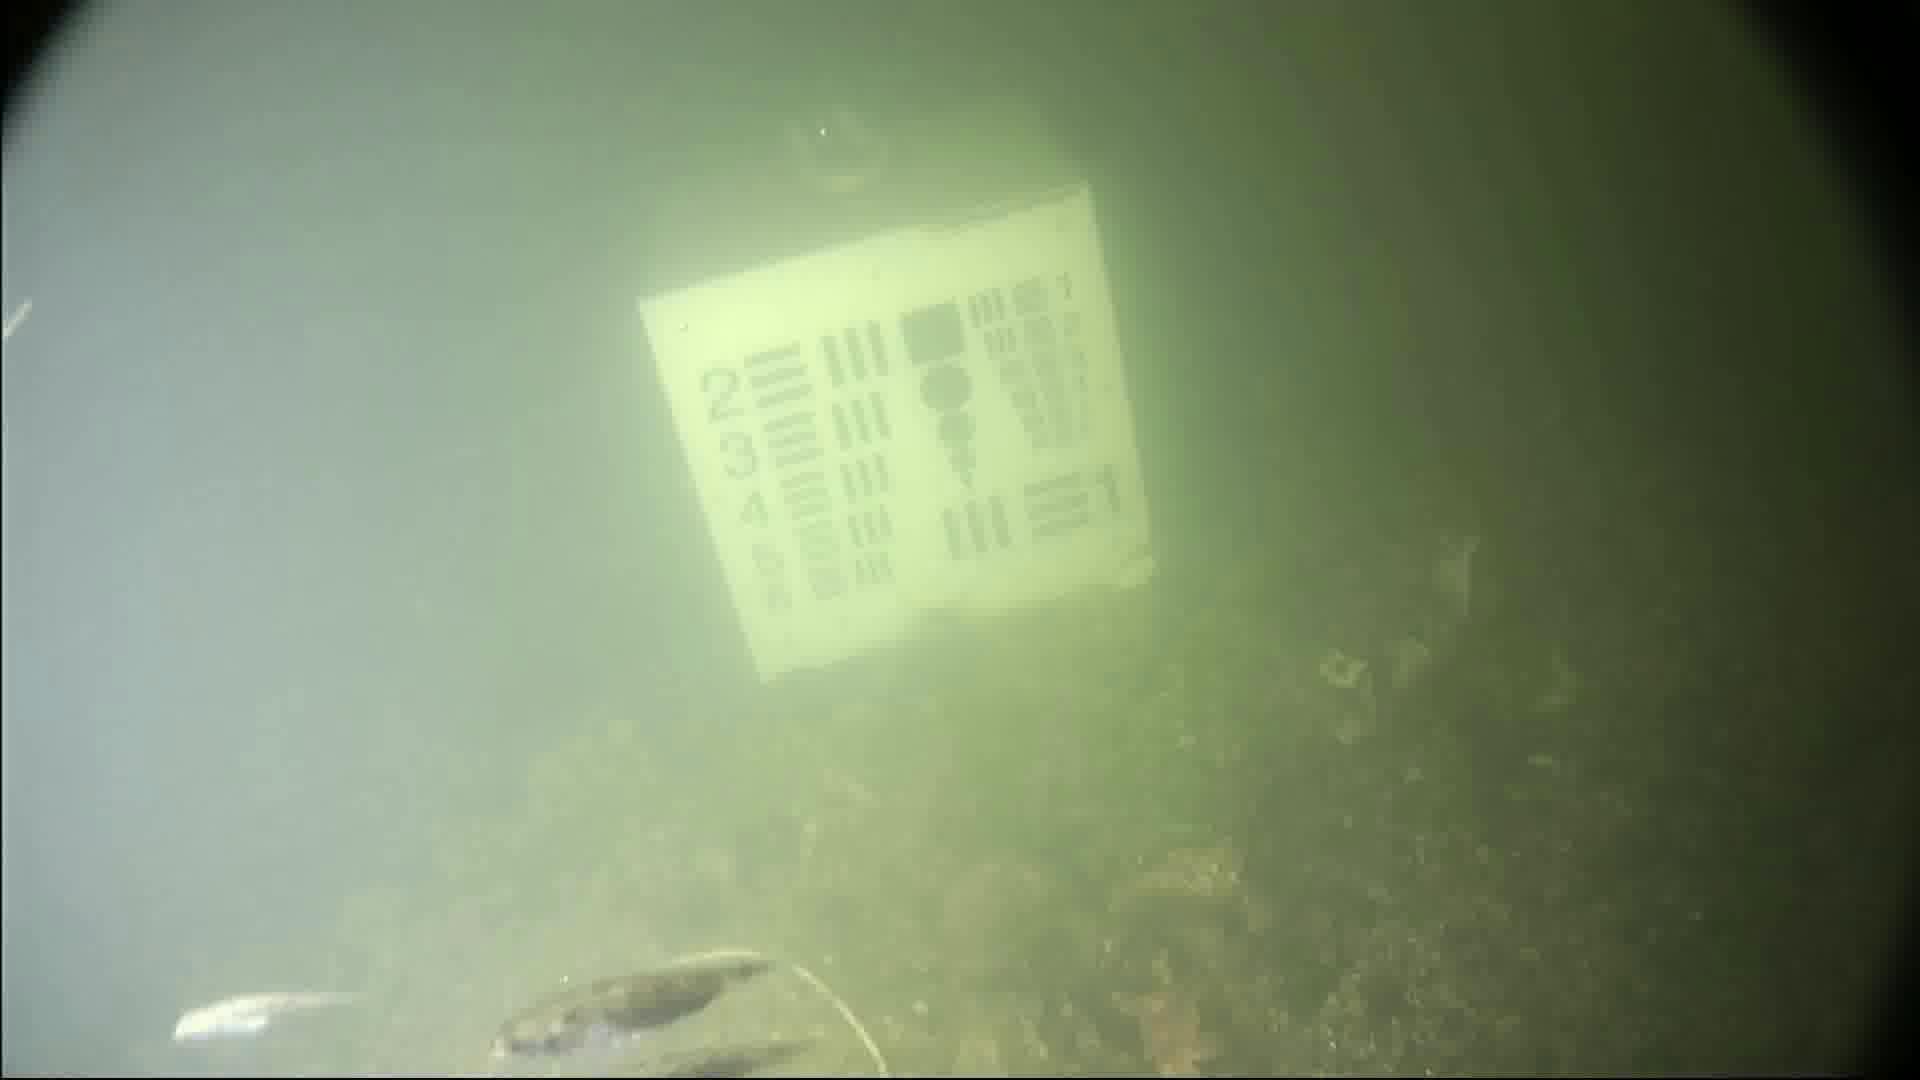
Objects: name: small_fish